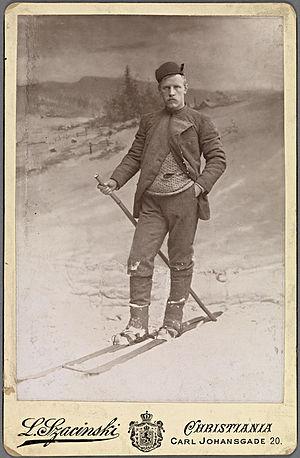
Le ski est un moyen de locomotion individuel de glisse pratiqué à l'aide de patins longs et étroits appelés skis, fixés aux pieds, et un ensemble de disciplines sportives essentiellement hivernales. Principalement connue par le ski sur neige, introduite dans les Alpes et les autres massifs européens à la fin du XIXᵉ siècle, cette pratique du ski sur neige naturelle est évidemment dépendante de la présence, de la résistance et de l'épaisseur du manteau neigeux, ce qui limite l'activité aux régions montagneuses ou nordiques, ainsi qu'à la saison hivernale.